Pera Palace Hotel

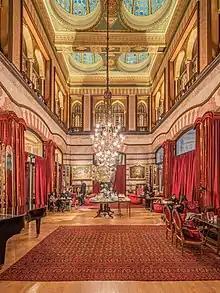
Interior of the hotel

Alexandre Vallaury, a French-Ottoman architect living in the city designed the hotel in a blend of neo-classical, Art Nouveau and oriental styles. Vallaury undertook a number of other projects in Constantinople (now Istanbul), including the Ottoman Bank Headquarters and the Imperial Museum.